Sakurajima Ferry

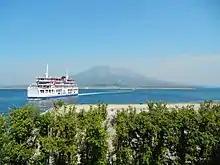
Sakurajima Ferry and Sakurajima at Port of Kagoshima.

The is a Japanese ferry which links between Kagoshima Port and Sakurajima Port, both in Kagoshima prefecture.